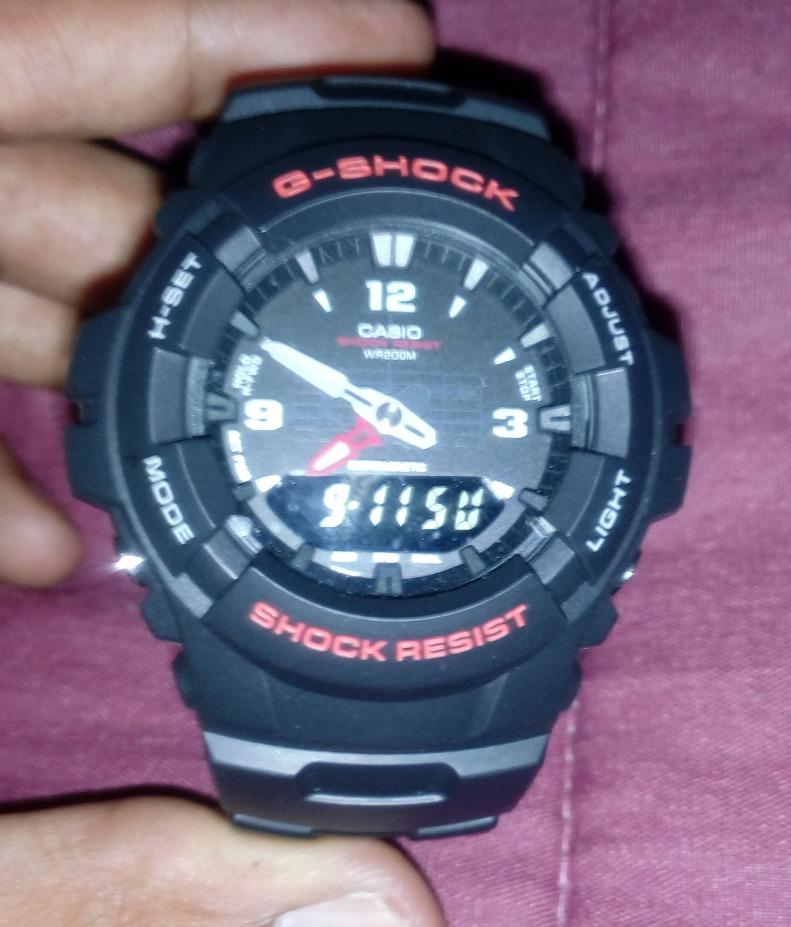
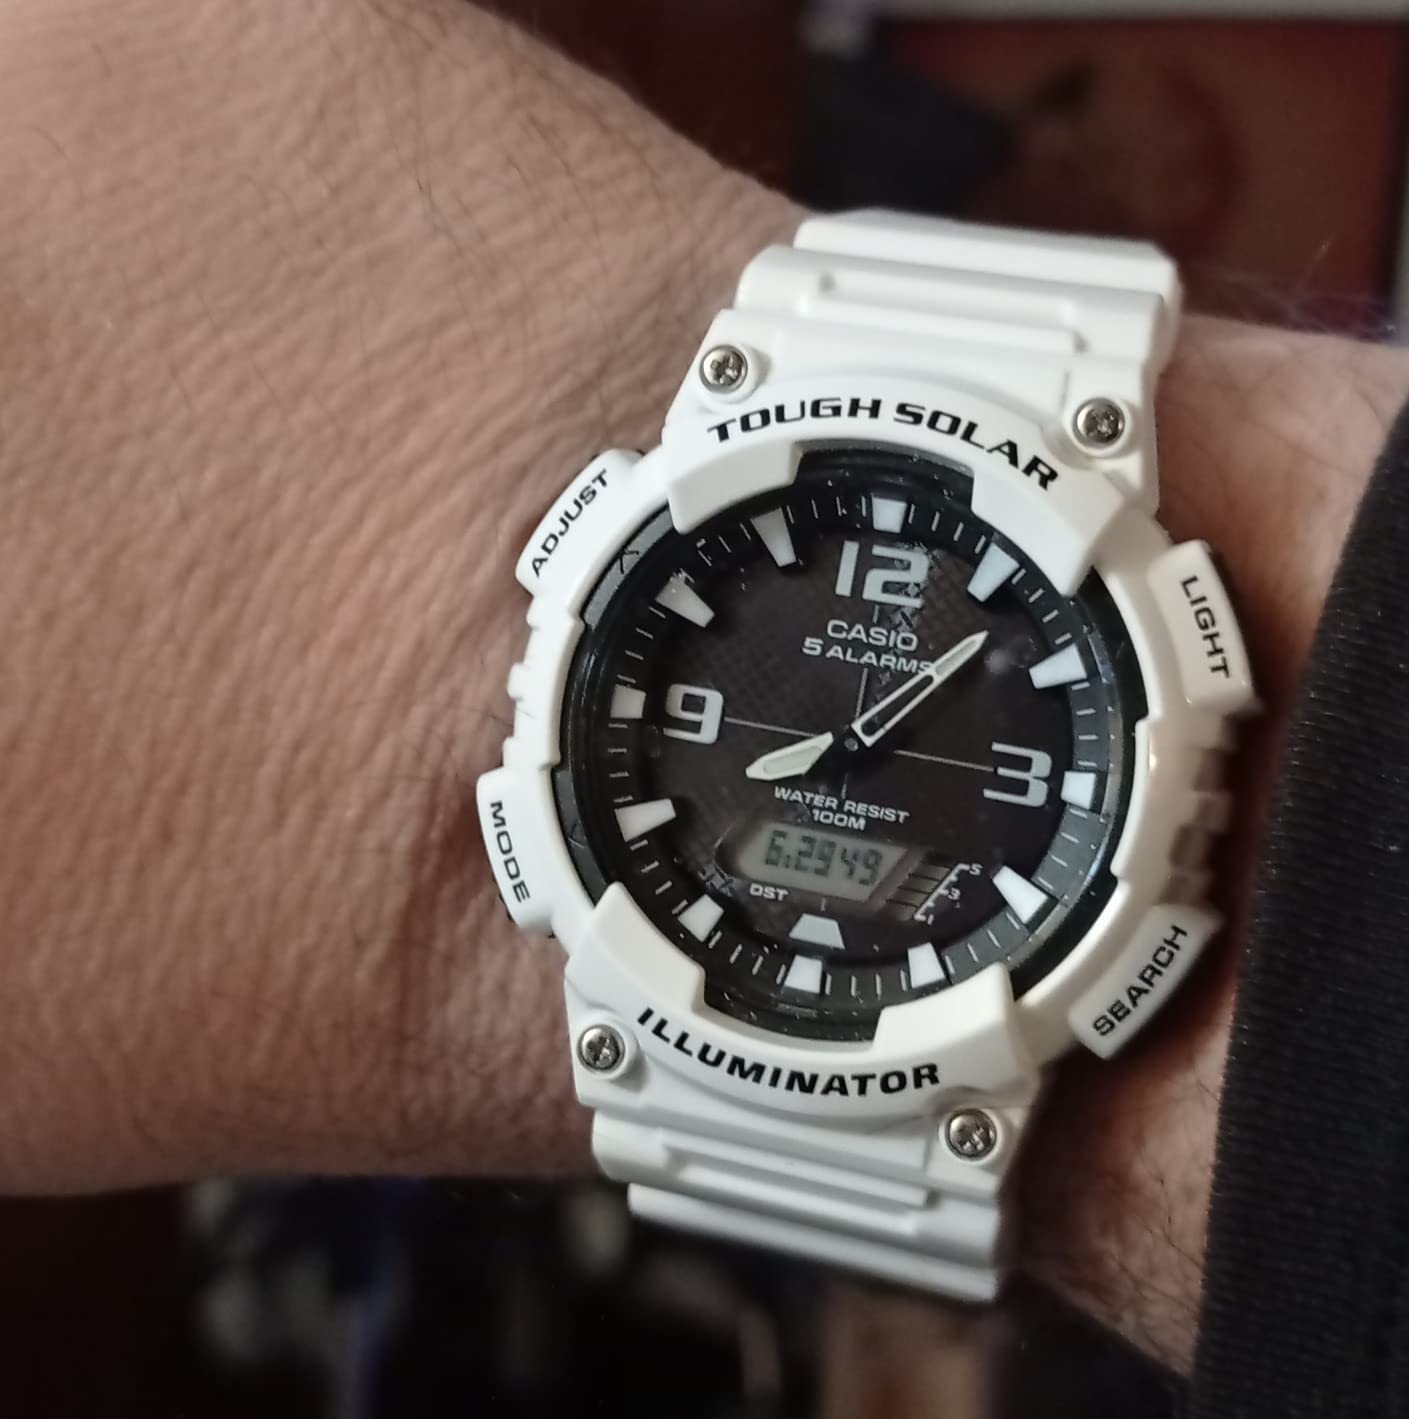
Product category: accessories_watch
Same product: no